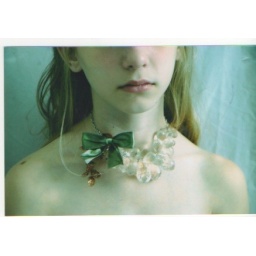
sea lion woman dressed in green / silver lining and gold seams